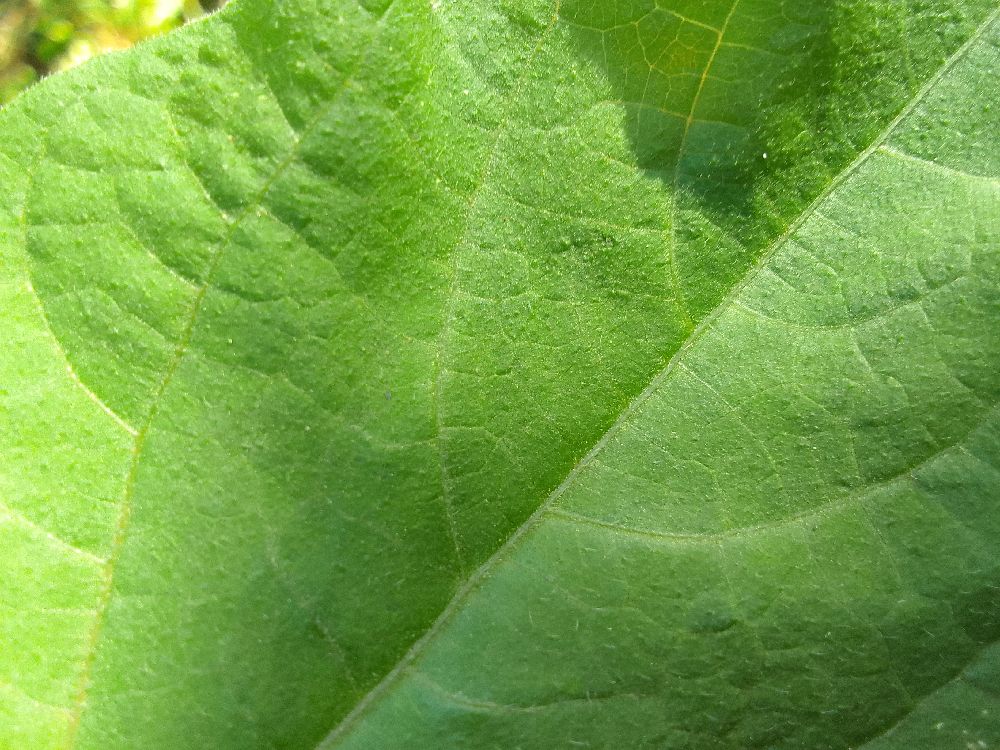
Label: healthy